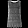
Label: Shirt